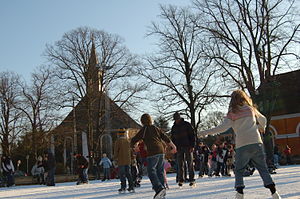
Frederiksberg Runddel
Skøjteløbere på Frederiksberg Runddel med Frederiksberg Kirke i baggrunden.
Frederiksberg Runddel er en plads foran hovedindgangen til Frederiksberg Have, for enden af Frederiksberg Allé i Frederiksberg i København.